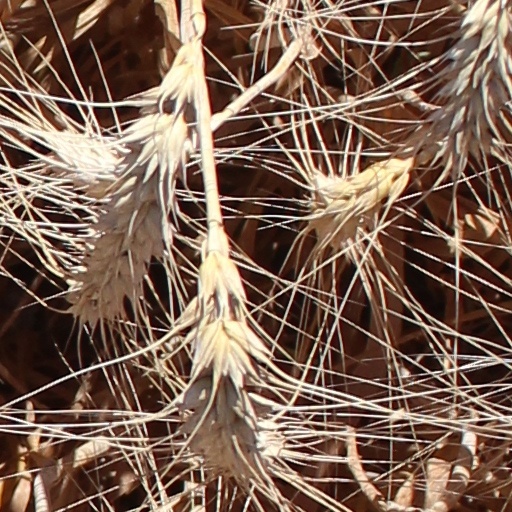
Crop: wheat